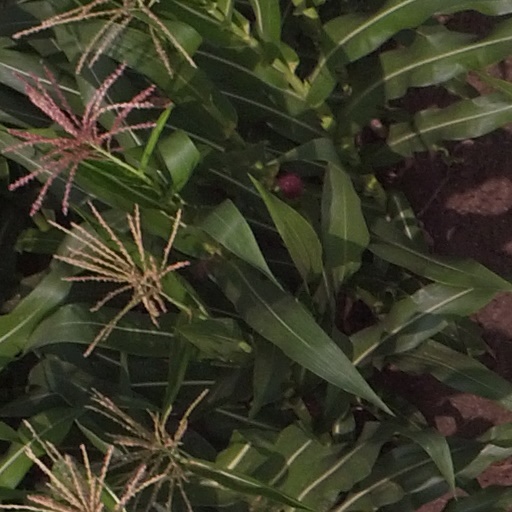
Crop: maize; corn